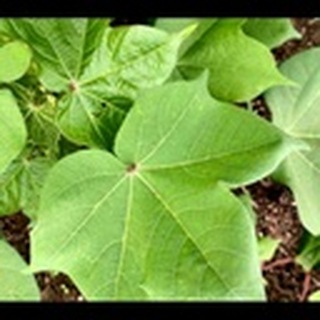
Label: healthy_cotton